Julia H. Thayer

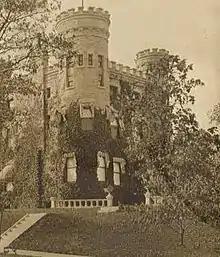
Chicago Female College was located in the Givens Castle (1890 photo)

After her father's death in 1892, Thayer became president of the nonsectarian Chicago Female College, in the Givens Castle, which she owned.